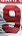
Number: 9